Stornoway black pudding
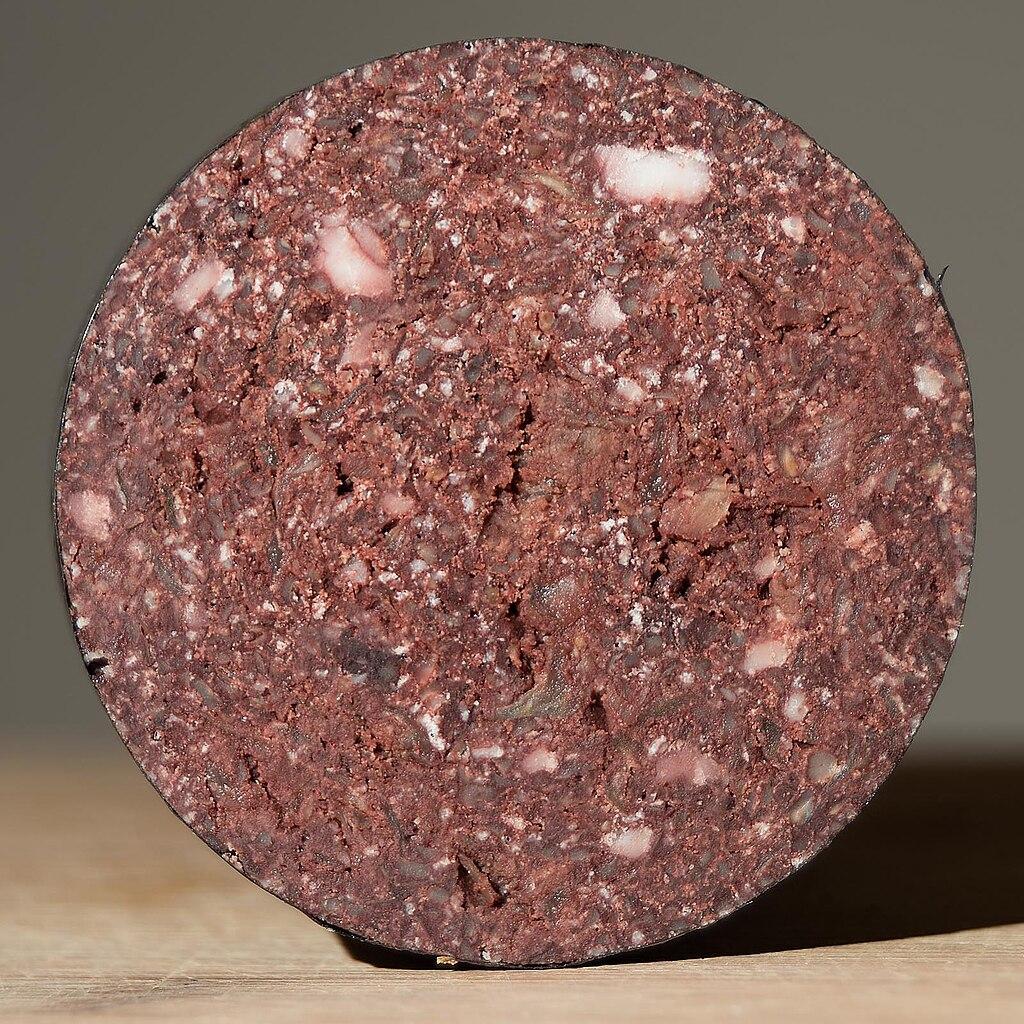
Also known as:
ru - Russian: Сторновейский чёрный пудинг
Category: meat (blood sausages)
Cuisine: British
Associated cuisines: British
Area: Scotland
Countries: United Kingdom
Region: Northern Europe, , , ,
This is a type of black pudding. Black pudding is a distinct type of blood sausage. It is made from pork or occasionally beef blood, with pork fat or beef suet, and a cereal, usually oatmeal, oat groats, or barley groats. The high proportion of cereal, along with the use of certain herbs such as pennyroyal, distinguishes black pudding from blood sausages eaten in other parts of the world.